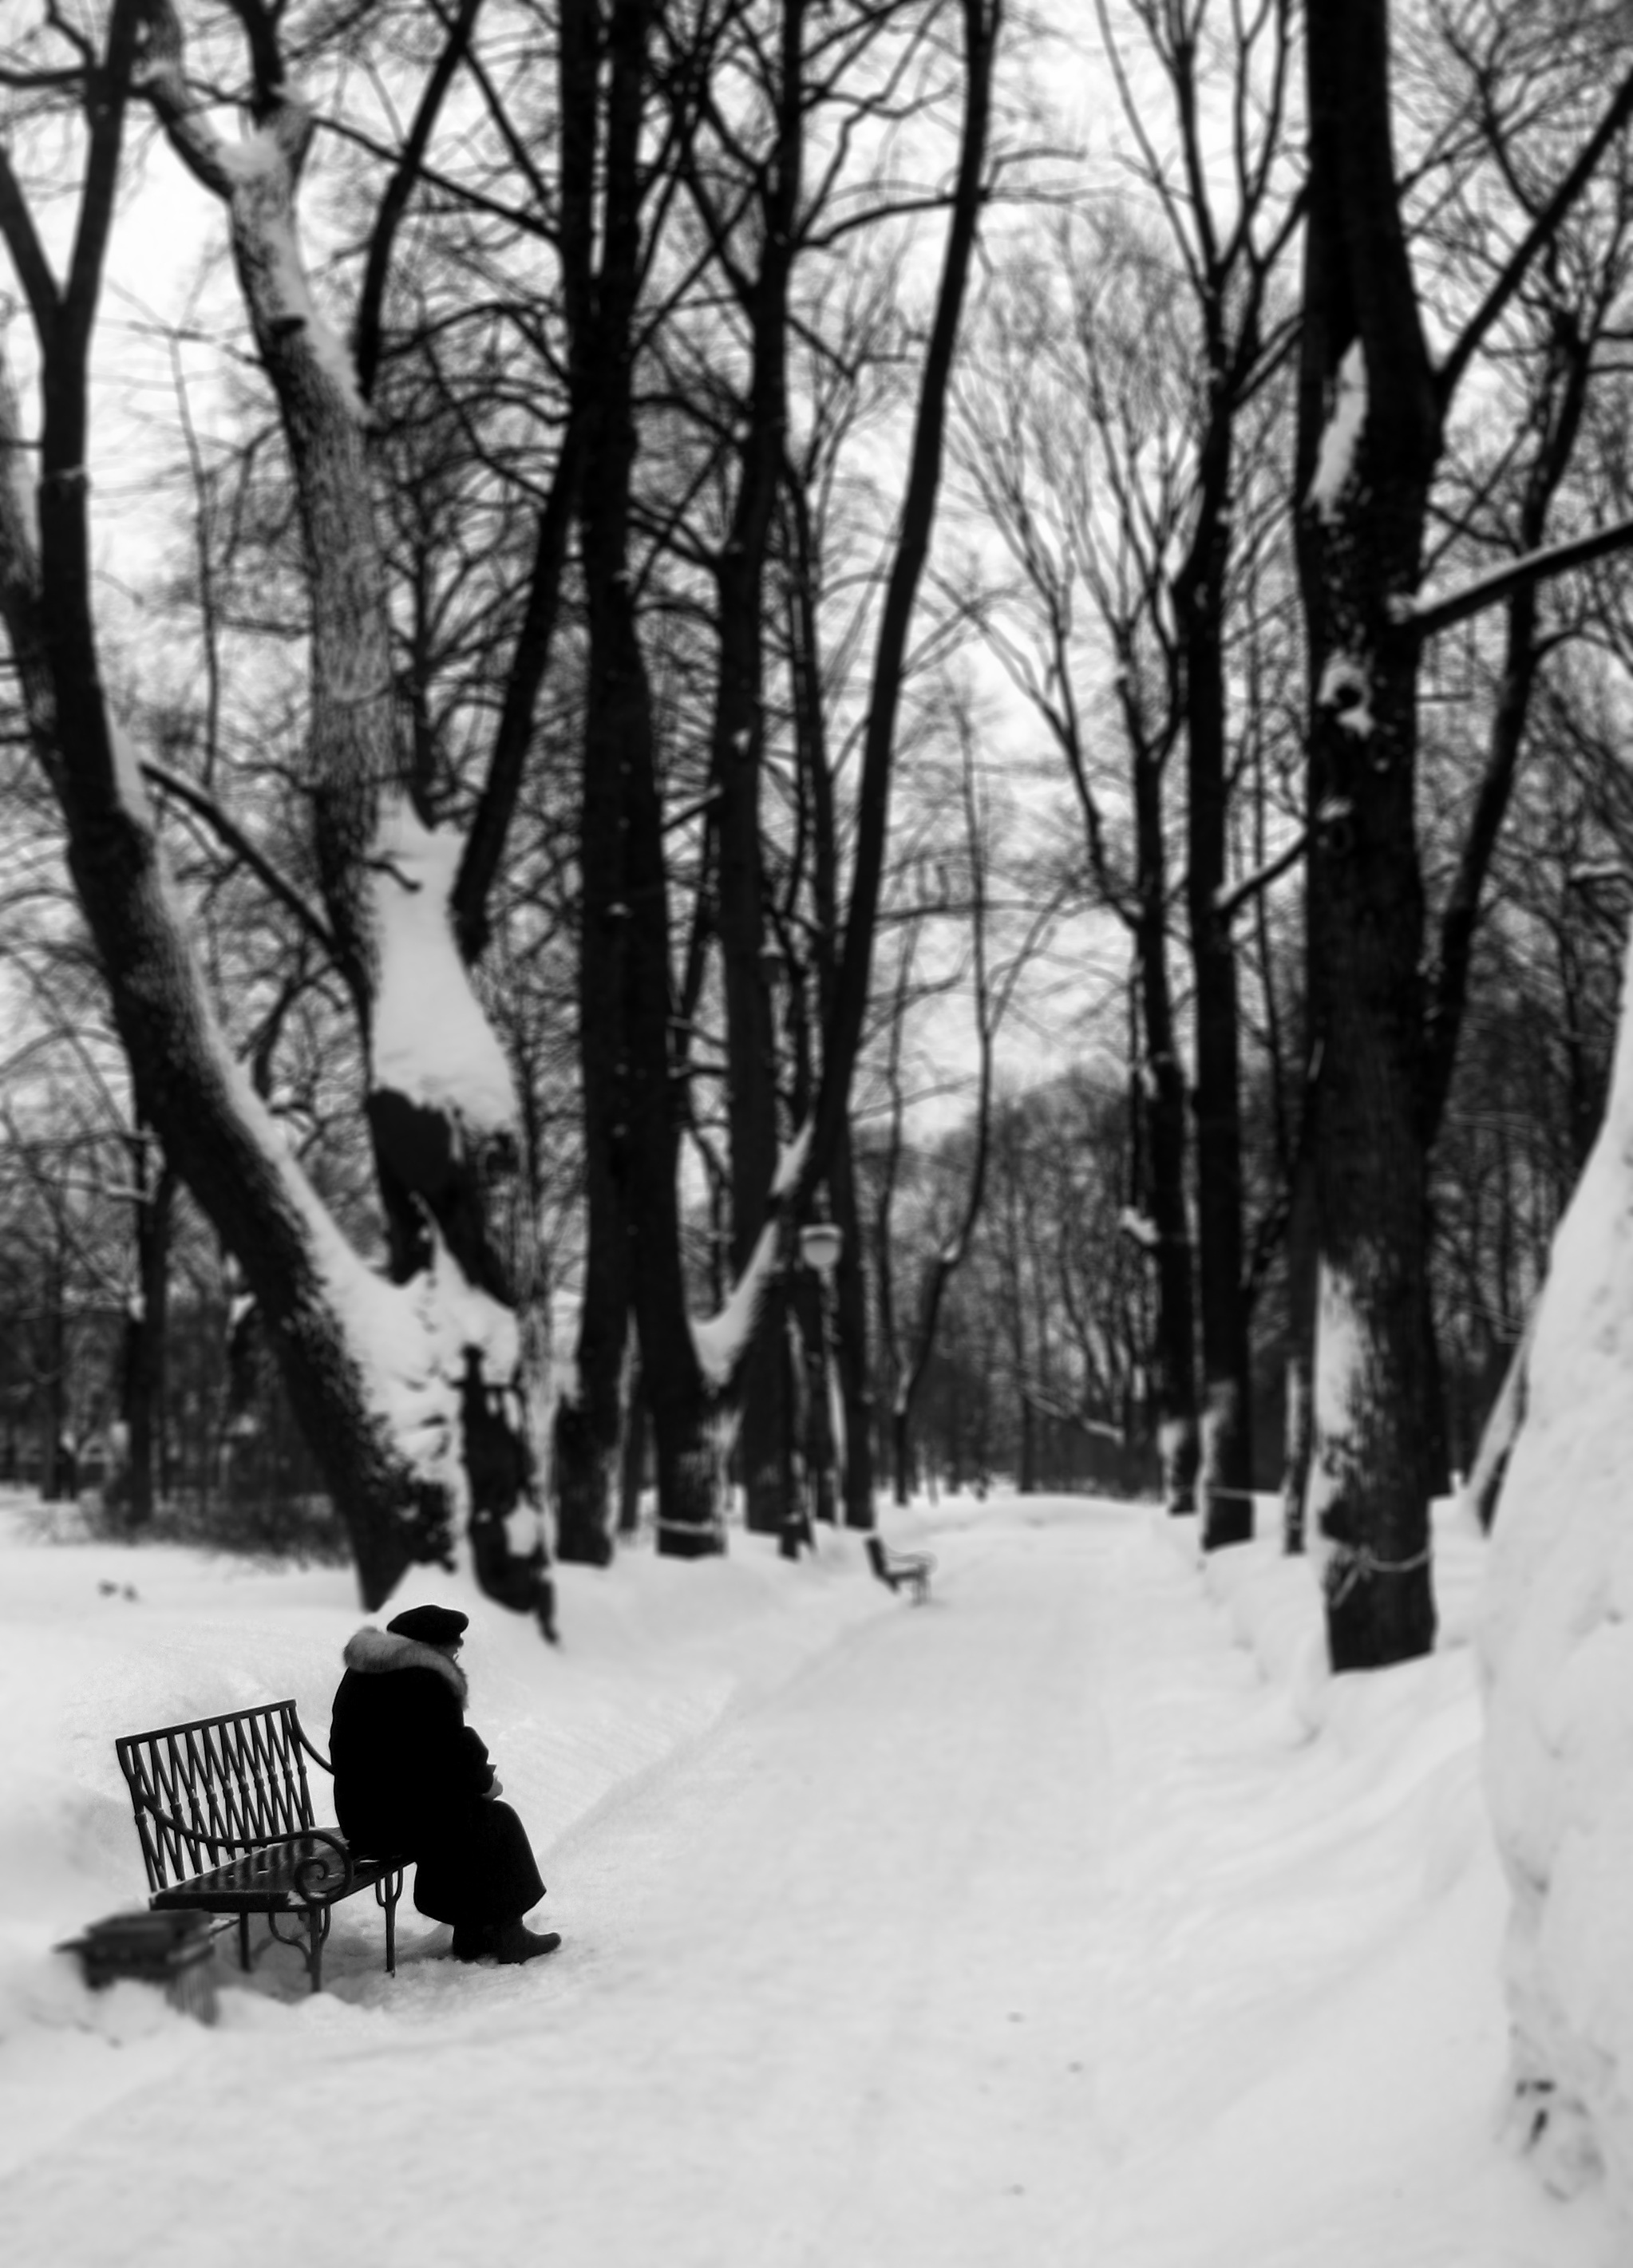
tree, snow, winter, black and white, woman, weather, garden, monochrome, season, grandma, elder, footwear, blizzard, pensioner, freezing, old age, monochrome photography, winter storm